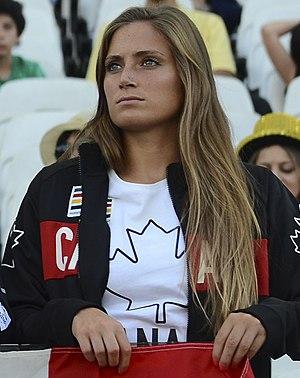
Shelina Zadorsky est une joueuse de soccer canadienne née le 24 octobre 1992 à London. Elle a remporté avec l'équipe du Canada la médaille de bronze du tournoi féminin des Jeux olympiques d'été de 2016 au Brésil.